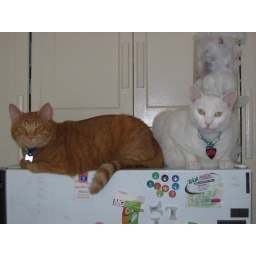
Best seat in the house